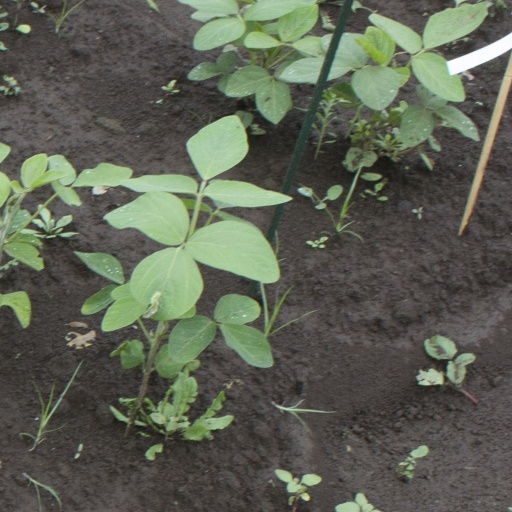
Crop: soybean